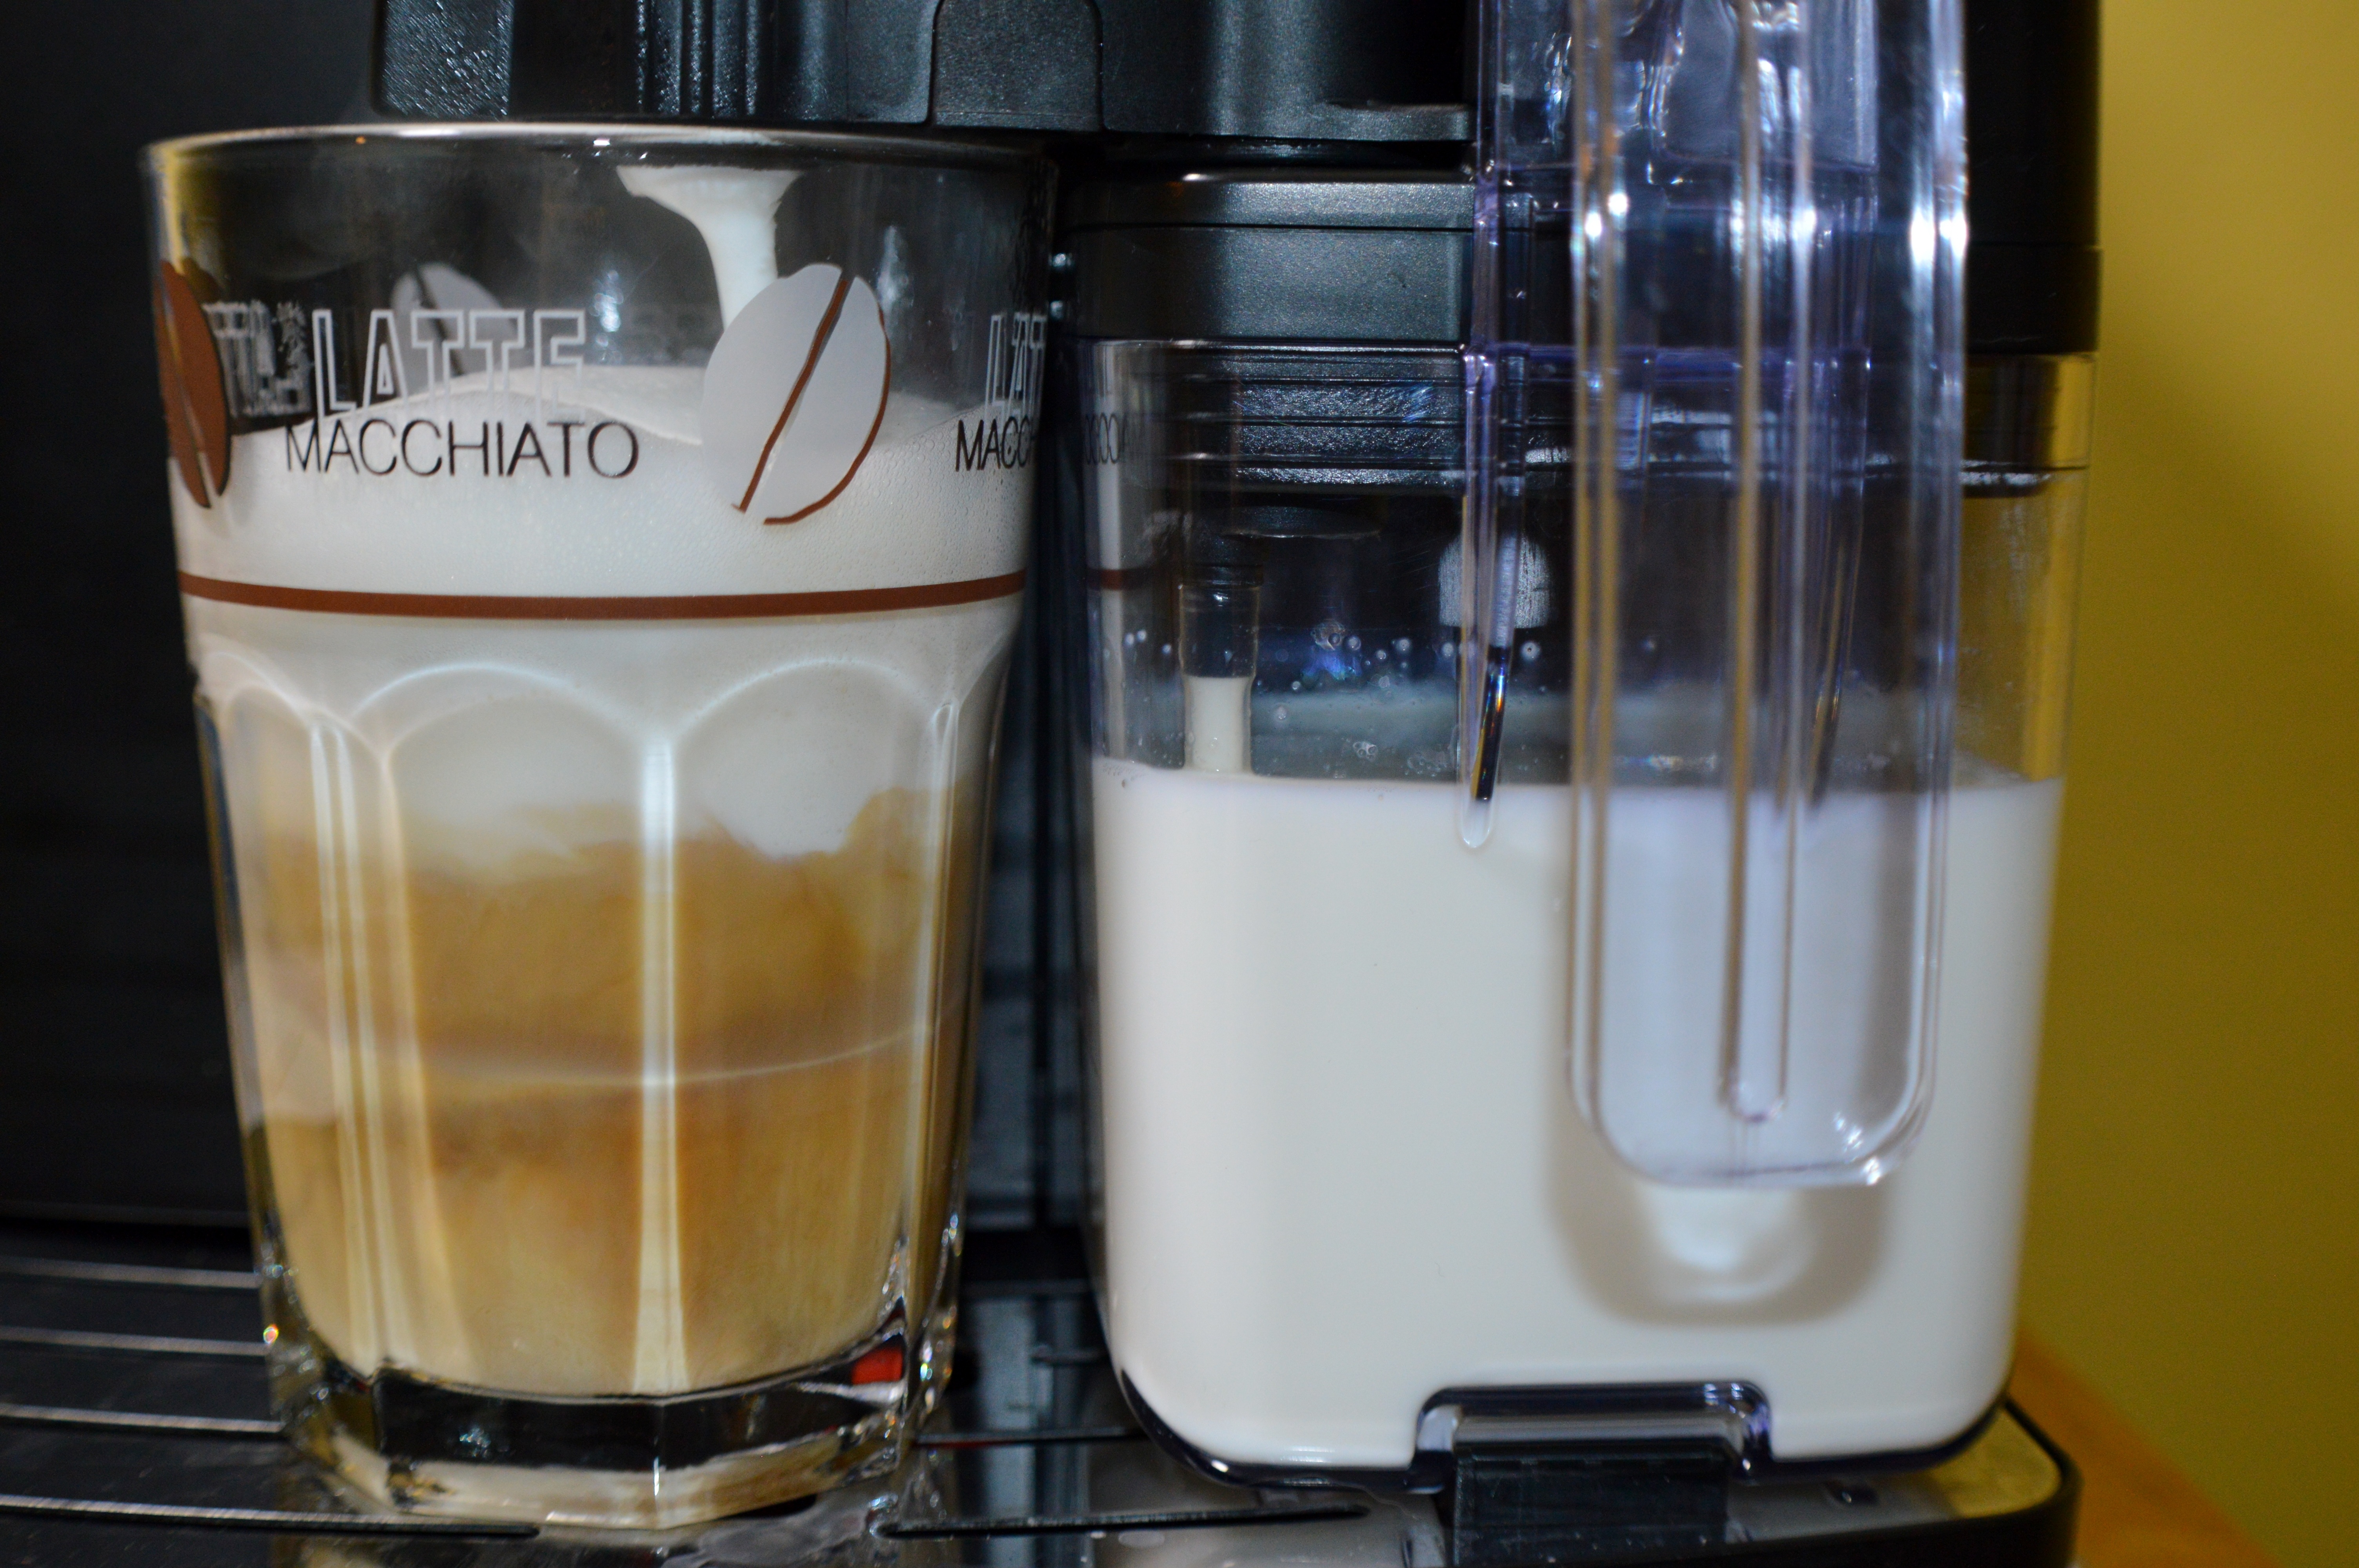
coffee, tea, glass, meal, drink, milk, liqueur, flavor, milchschaum, caf au lait, latte macchiato, distilled beverage